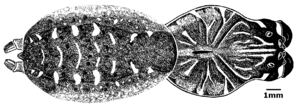
Sosippus est un genre d'araignées aranéomorphes de la famille des Lycosidae.